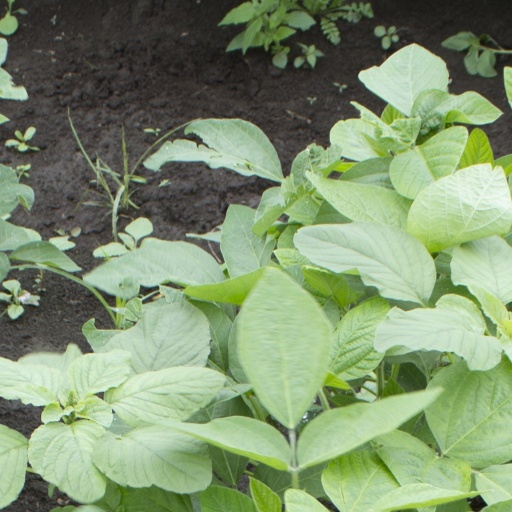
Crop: soybean